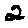
Label: 2